Bush v. Gore

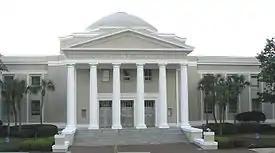
Florida Supreme Court

Stevens's dissenting opinion was joined by Justices Souter, Ginsburg, and Breyer. According to Stevens,